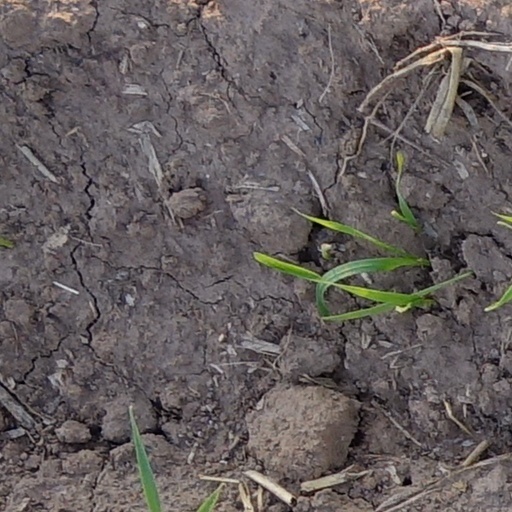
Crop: wheat